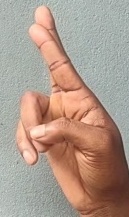
ASL sign: R